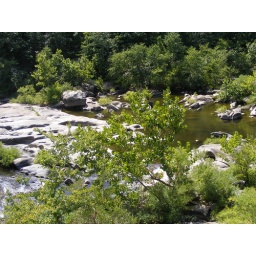
rock formations in the river